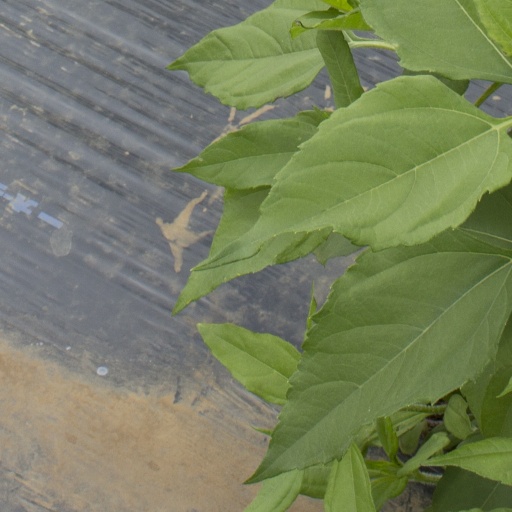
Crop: Jerusalem artichoke